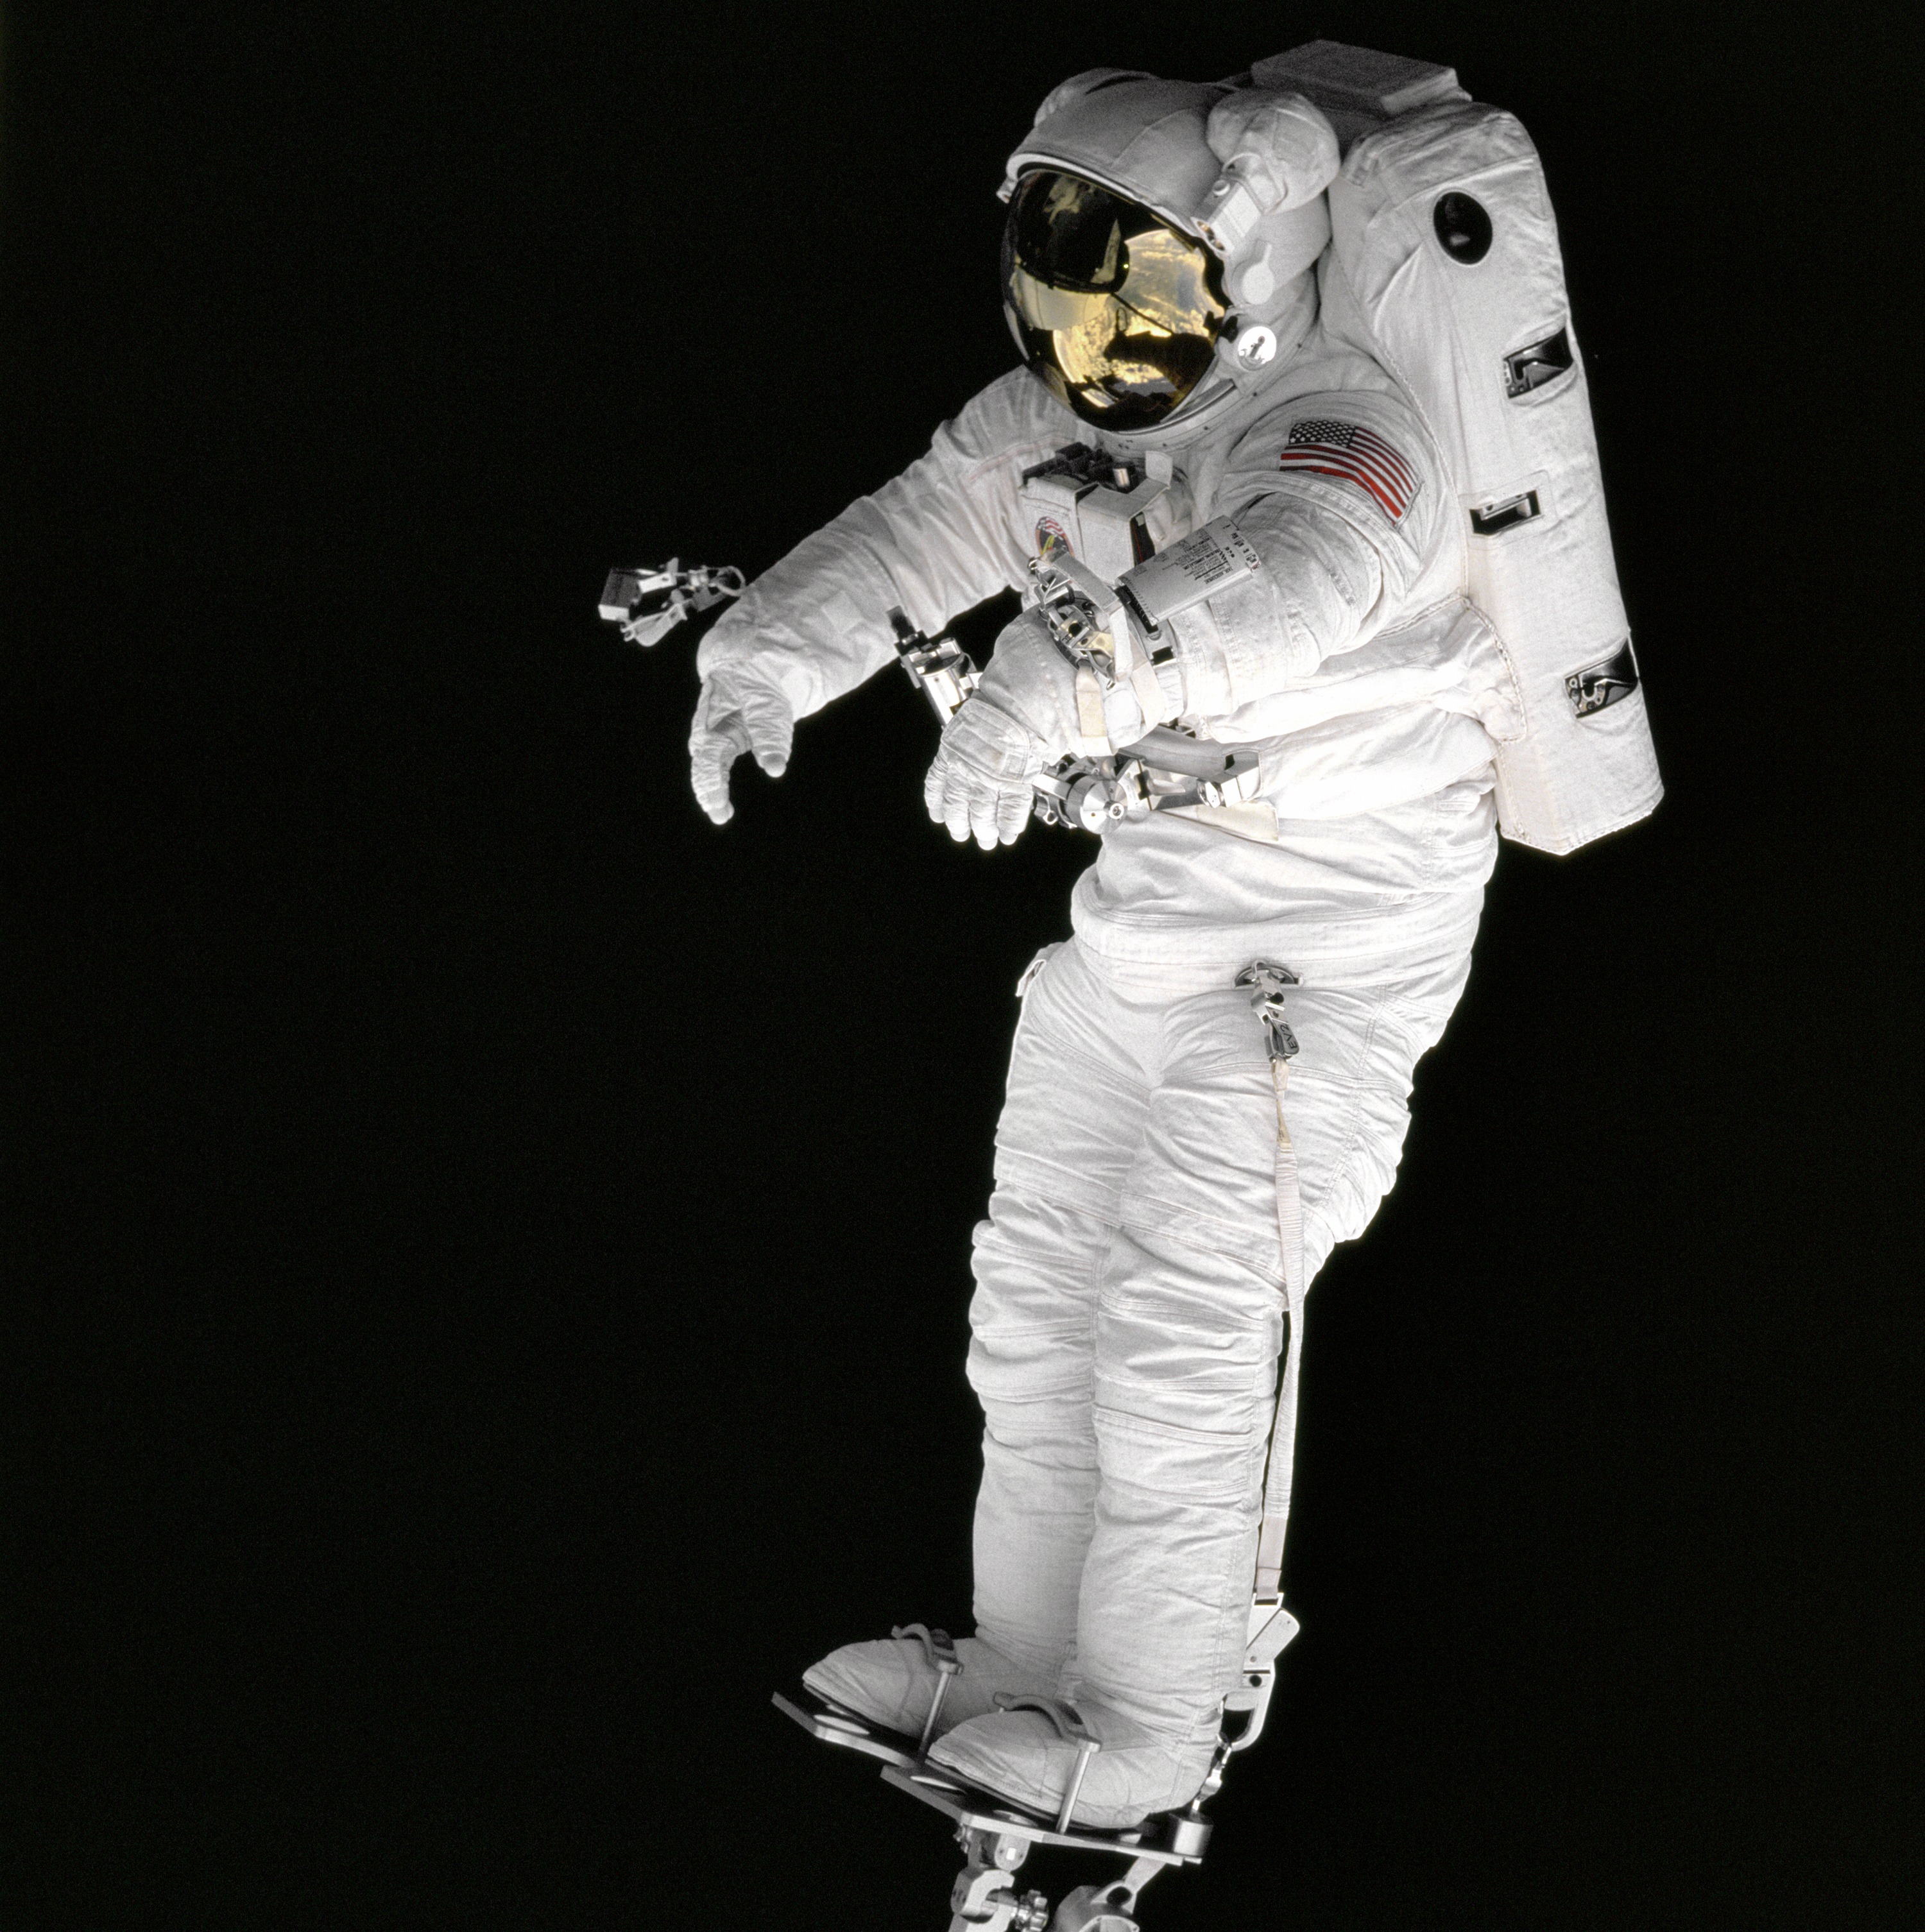
working, suit, alone, isolated, space, astronaut, nasa, beautiful, foil, oxygen, pack, fencing weapon, space walk